CCDC92

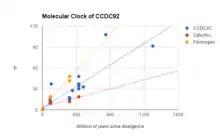
Adjusted amino acid changes per 100 (m) against millions of years since the species diverged from humans determines how quickly the protein changes. Fibrinogen and Cytochrome C are given as a reference.

CCDC92 has orthologs as far back as an acorn worm, which diverged from humans 750 million years ago. The most highly conserved domain is the coiled-coil domain 92, which is amino acids 23-83 in humans. This region has no known functions and is not present in any other gene.